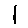
Label: 1